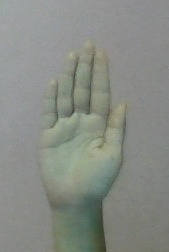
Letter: seen